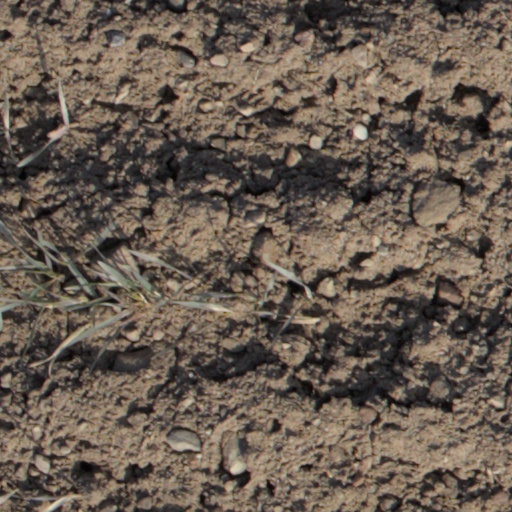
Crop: wheat